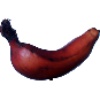
Label: Banana Red 1